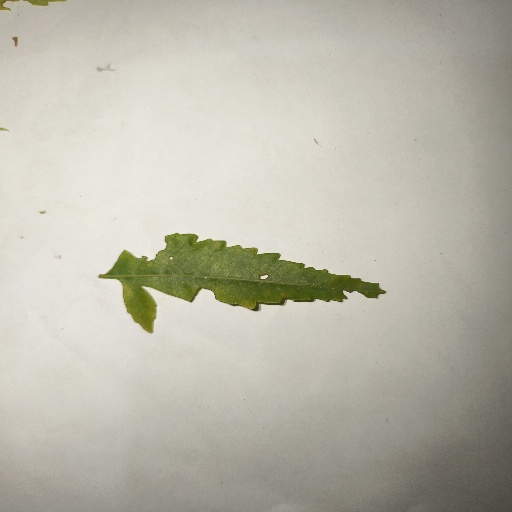
Species: Neem
Leaf condition: Shot Hole Leaf